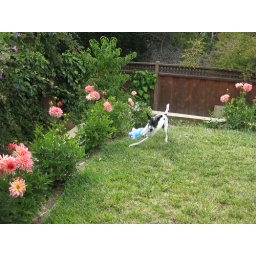
I'm training for the water bottle run in next year's doggy Olympics!